Sherry Jackson

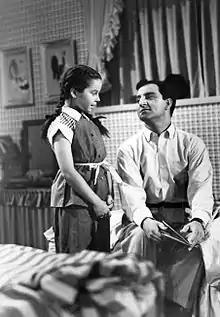

Jackson played the older daughter Terry Williams on "The Danny Thomas Show" (known as "Make Room for Daddy" during the first three seasons) from 1953 to 1958. During the course of her five years on the series, she established a strong bond with her on-screen mother, Jean Hagen, but Hagen left the series after the third season in 1956.